Street Girl

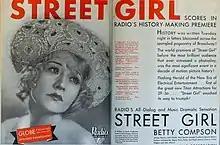
Magazine advertisement for "Street Girl"

Street Girl is a 1929 pre-Code musical film directed by Wesley Ruggles and starring Betty Compson, John Harron and Jack Oakie. It was adapted by Jane Murfin from "The Viennese Charmer", a short story by William Carey Wonderly. While it was the first film made by RKO Radio Pictures, its opening was delayed until after "Syncopation", making it RKO's second release. It was very successful at the box office, accounting for almost half of RKO's profits for the entire year.